Gillis Peeters the Elder

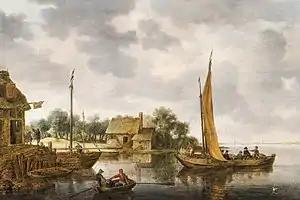
"River landscape with a ferryboat"

His marine paintings cover the range of stormy seas, battle scenes, river scenes and harbour scenes and are similar to the early work of his brother in their muted tones and atmospheric effect.